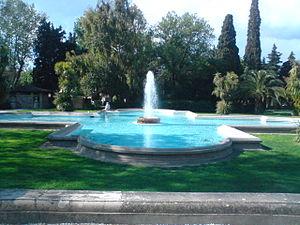
Fontaine du jardin de la ville du Pradet
Le Pradet est une commune française située dans le département du Var, en région Provence-Alpes-Côte d'Azur.